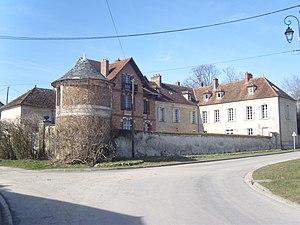
Ferme et pigeonnier du Mesnil
Châtres est une commune française située dans le département de Seine-et-Marne en région Île-de-France.